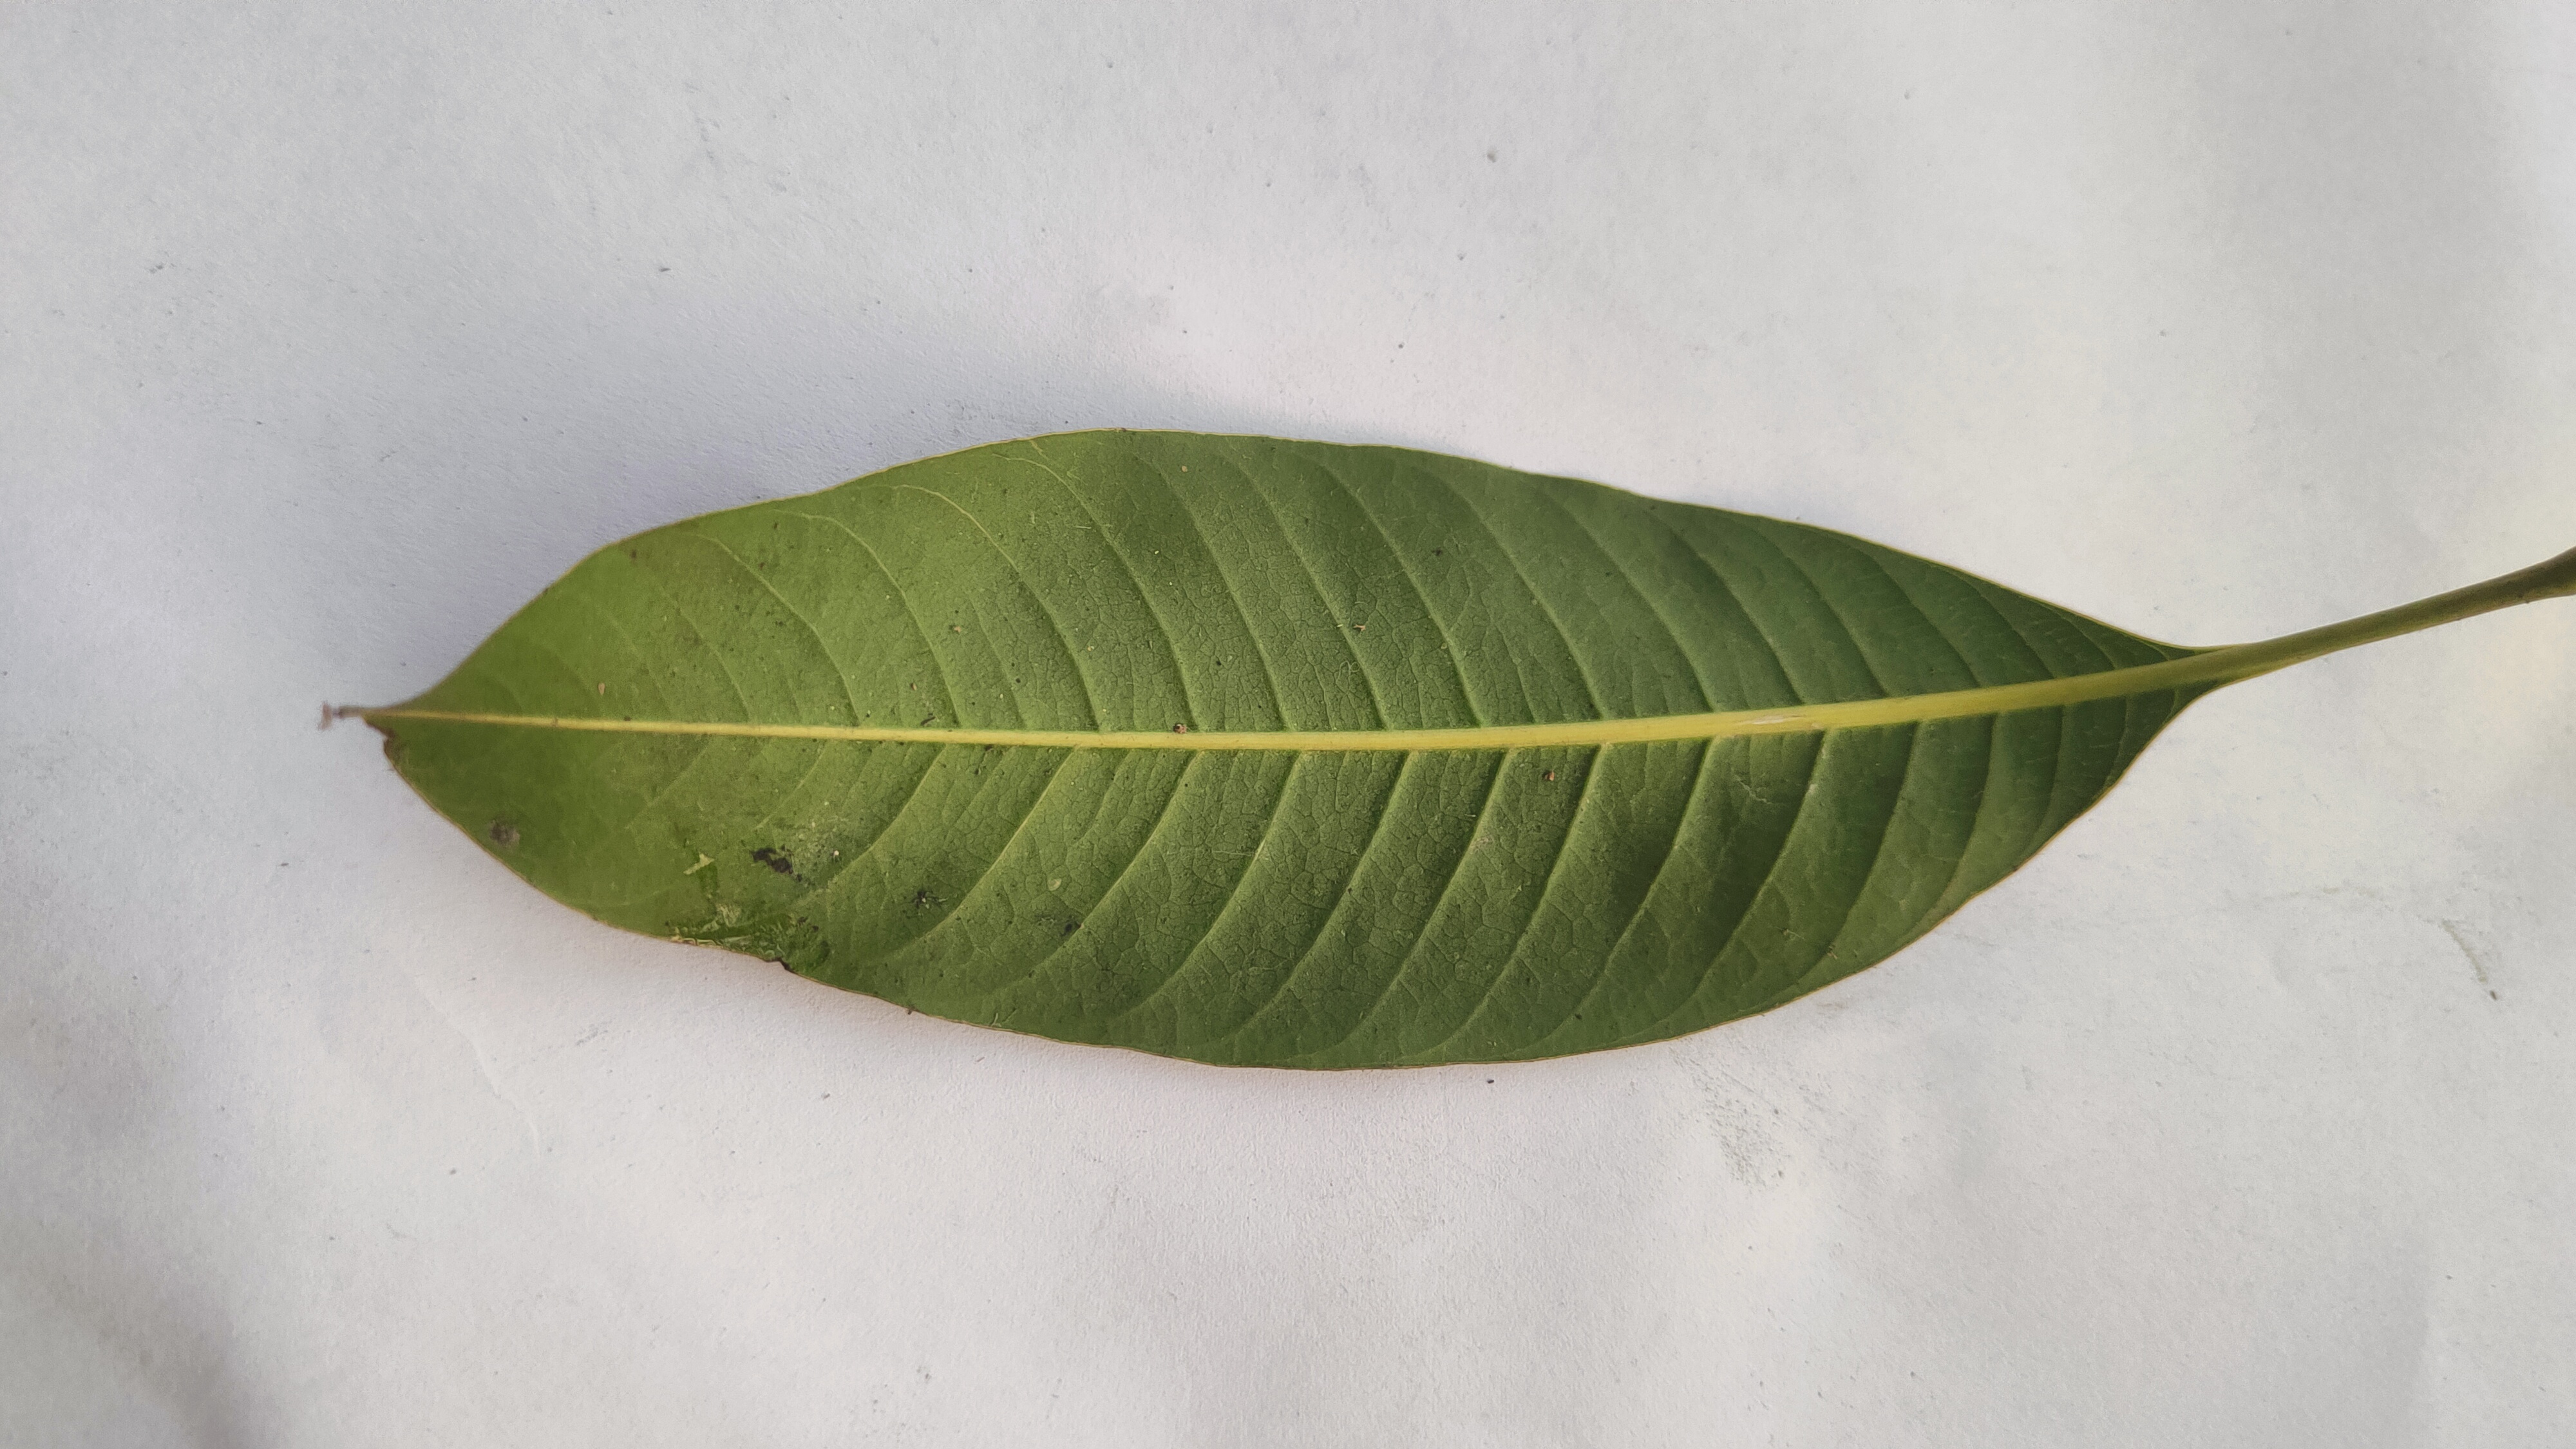
Leaf variety: Mango